Charlotte Schreiber

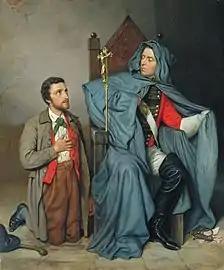
Charlotte Schreiber, "The Croppy Boy (The Confession of an Irish Patriot)" (1879). Oil on canvas. 91.6 × 76.2 cm. National Gallery of Canada

Charlotte Mount Brock Schreiber (21 May 1834 – 3 July 1922) was an English-Canadian painter and illustrator, among the first of Canada's notable female painters.